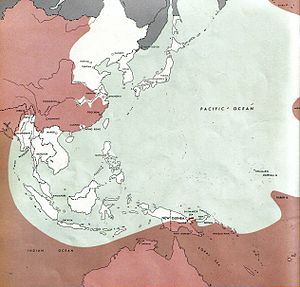
Atlas of the World Battle Fronts / 1944 / Januar 1944 / 15.
Stillehavskrigen
Public domainet Atlas of the World Battle Fronts in Semimonthly Phases to August 15 1945 var et dokument produceret for Chief of Staff der hørte under United States Army i 1945.